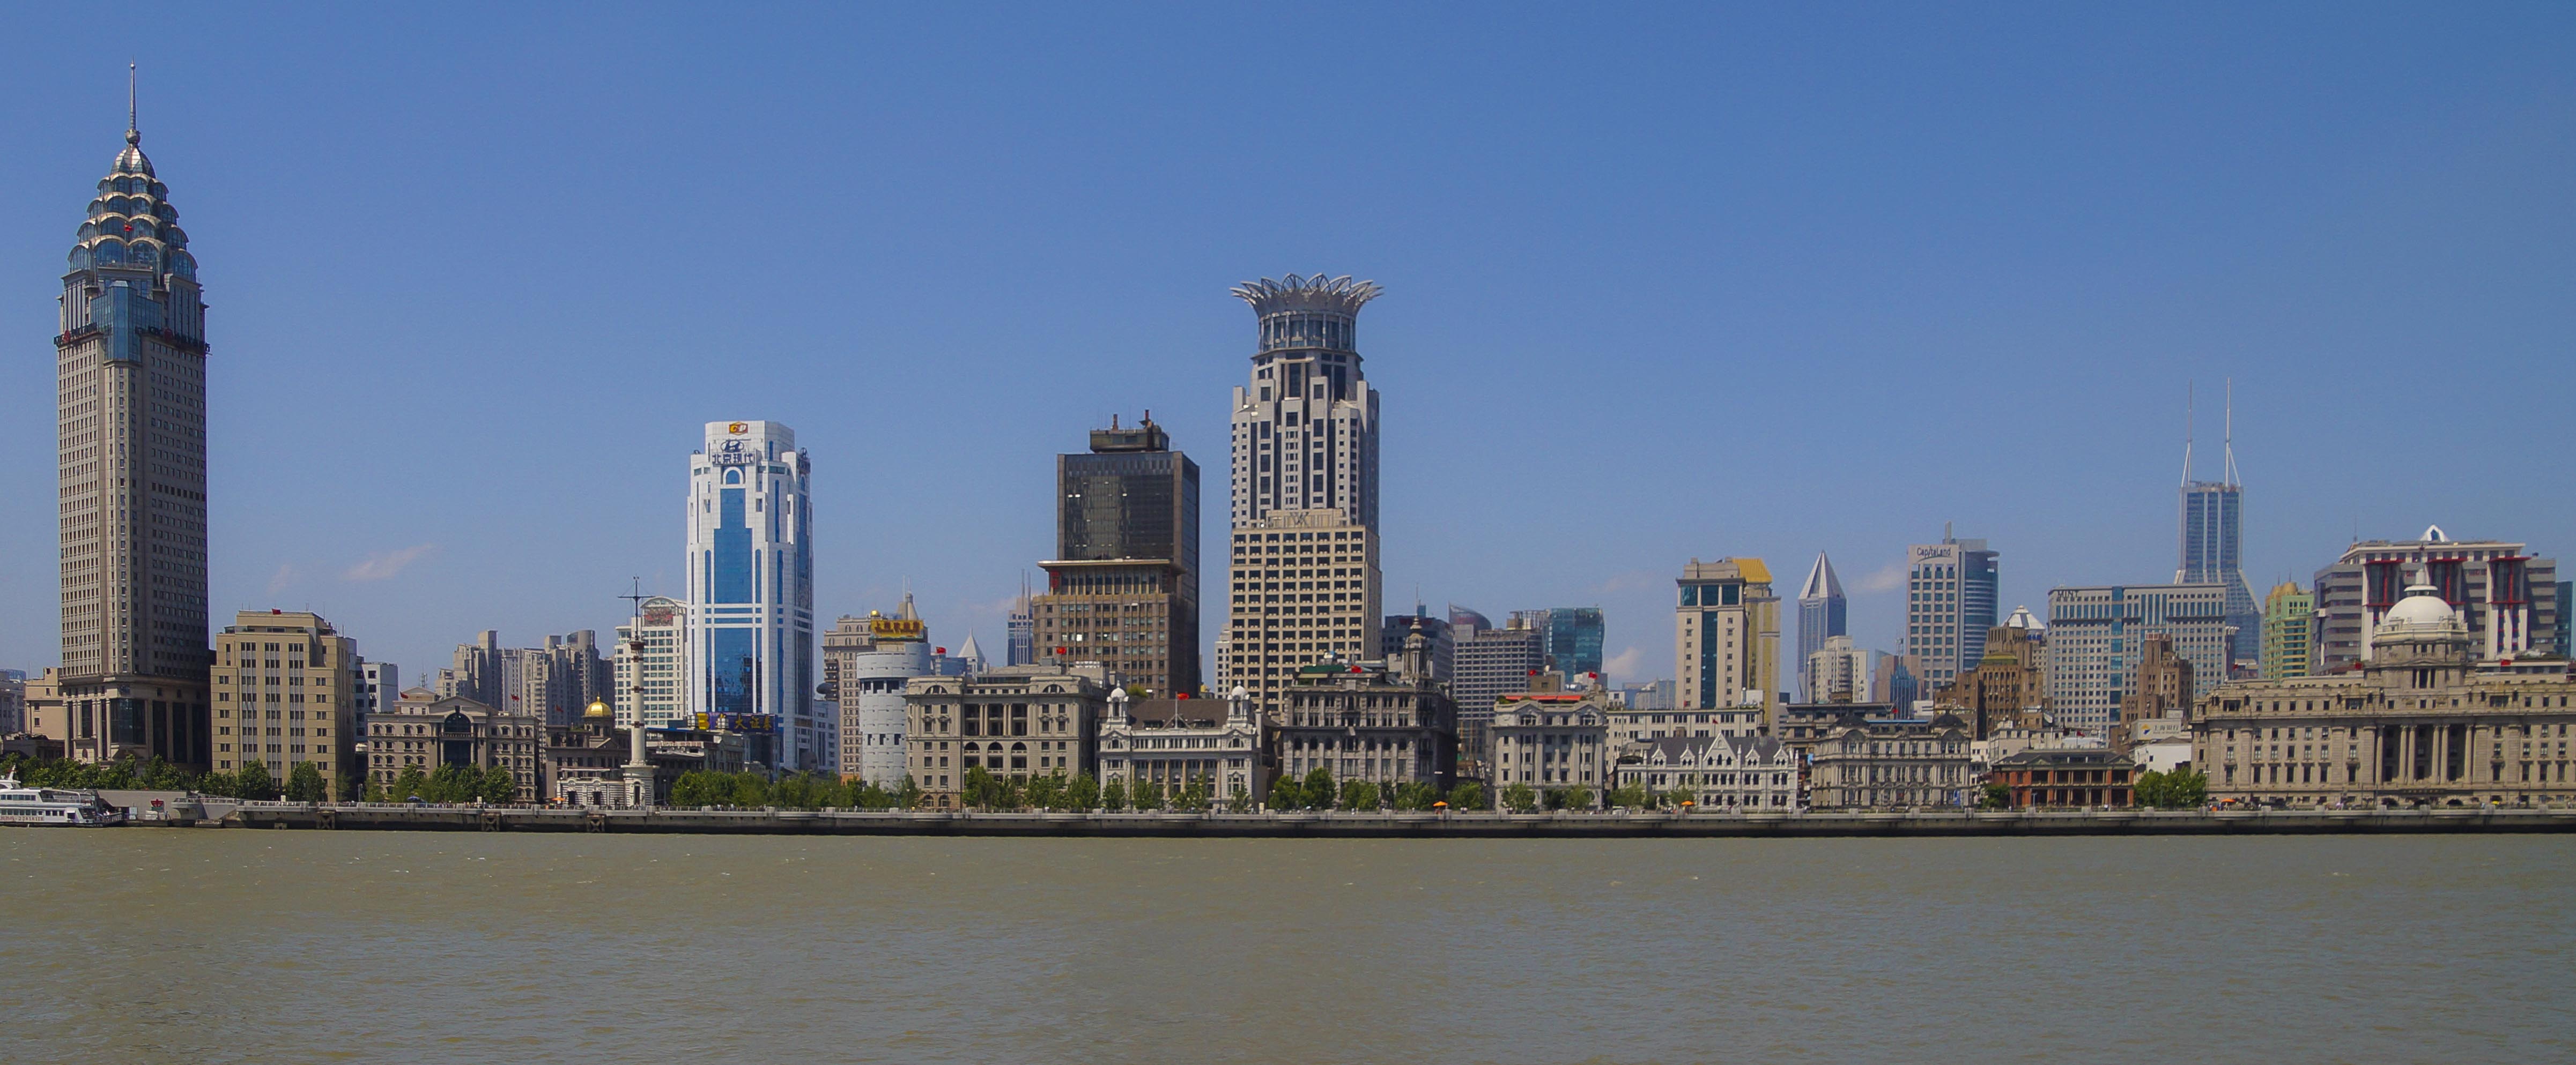
horizon, architecture, skyline, city, skyscraper, cityscape, panorama, downtown, tower, asia, landmark, tower block, shanghai, china, metropolis, urban area, geographical feature, human settlement, metropolitan area